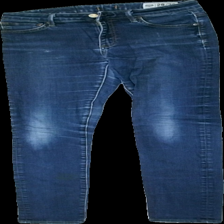
View: front
Type: Jeans
Category: Ladies
Brand: Crocker
Colors: Blue
Material: 90% cotton, 7% polyester, 3% elastane
Cut: Regular, C-collar
Season: All
Trend: Denim
Holes: Major
Damage: Hole in crotch area
Damage location: top center
Price range: <50
Recommended usage: Export
Description: Blue skinny jeans